Amtrak's 60 Hz traction power system

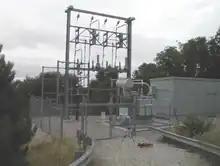
Noank Paralleling Station

The basic system unit is an "elementary electrical section" consisting of a segment of one or more parallel tracks, each with a contiguous contact (or catenary or trolley) wire for the locomotive pantograph and an electrically separate feed wire. Elementary electrical sections are separated by section breaks where the contact and feeder wires can be interrupted with motor-operated air switches to isolate a section in the event of a fault or to permit maintenance.